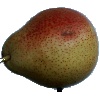
Label: Pear Forelle 1